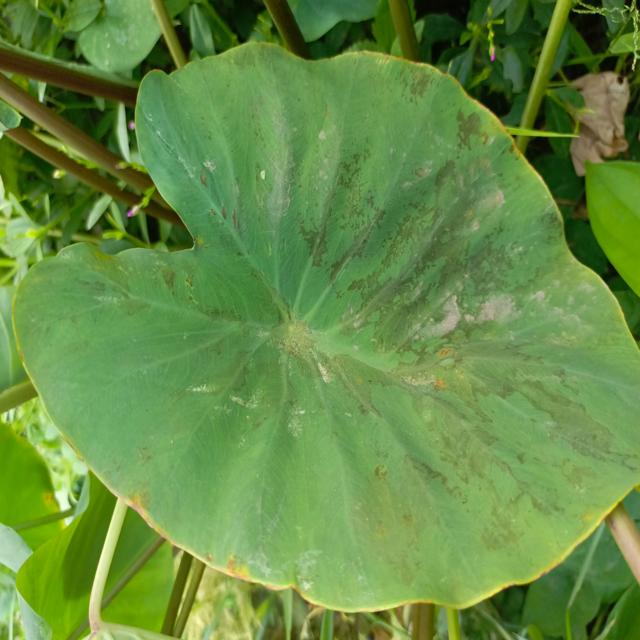
Label: Mid_Blight